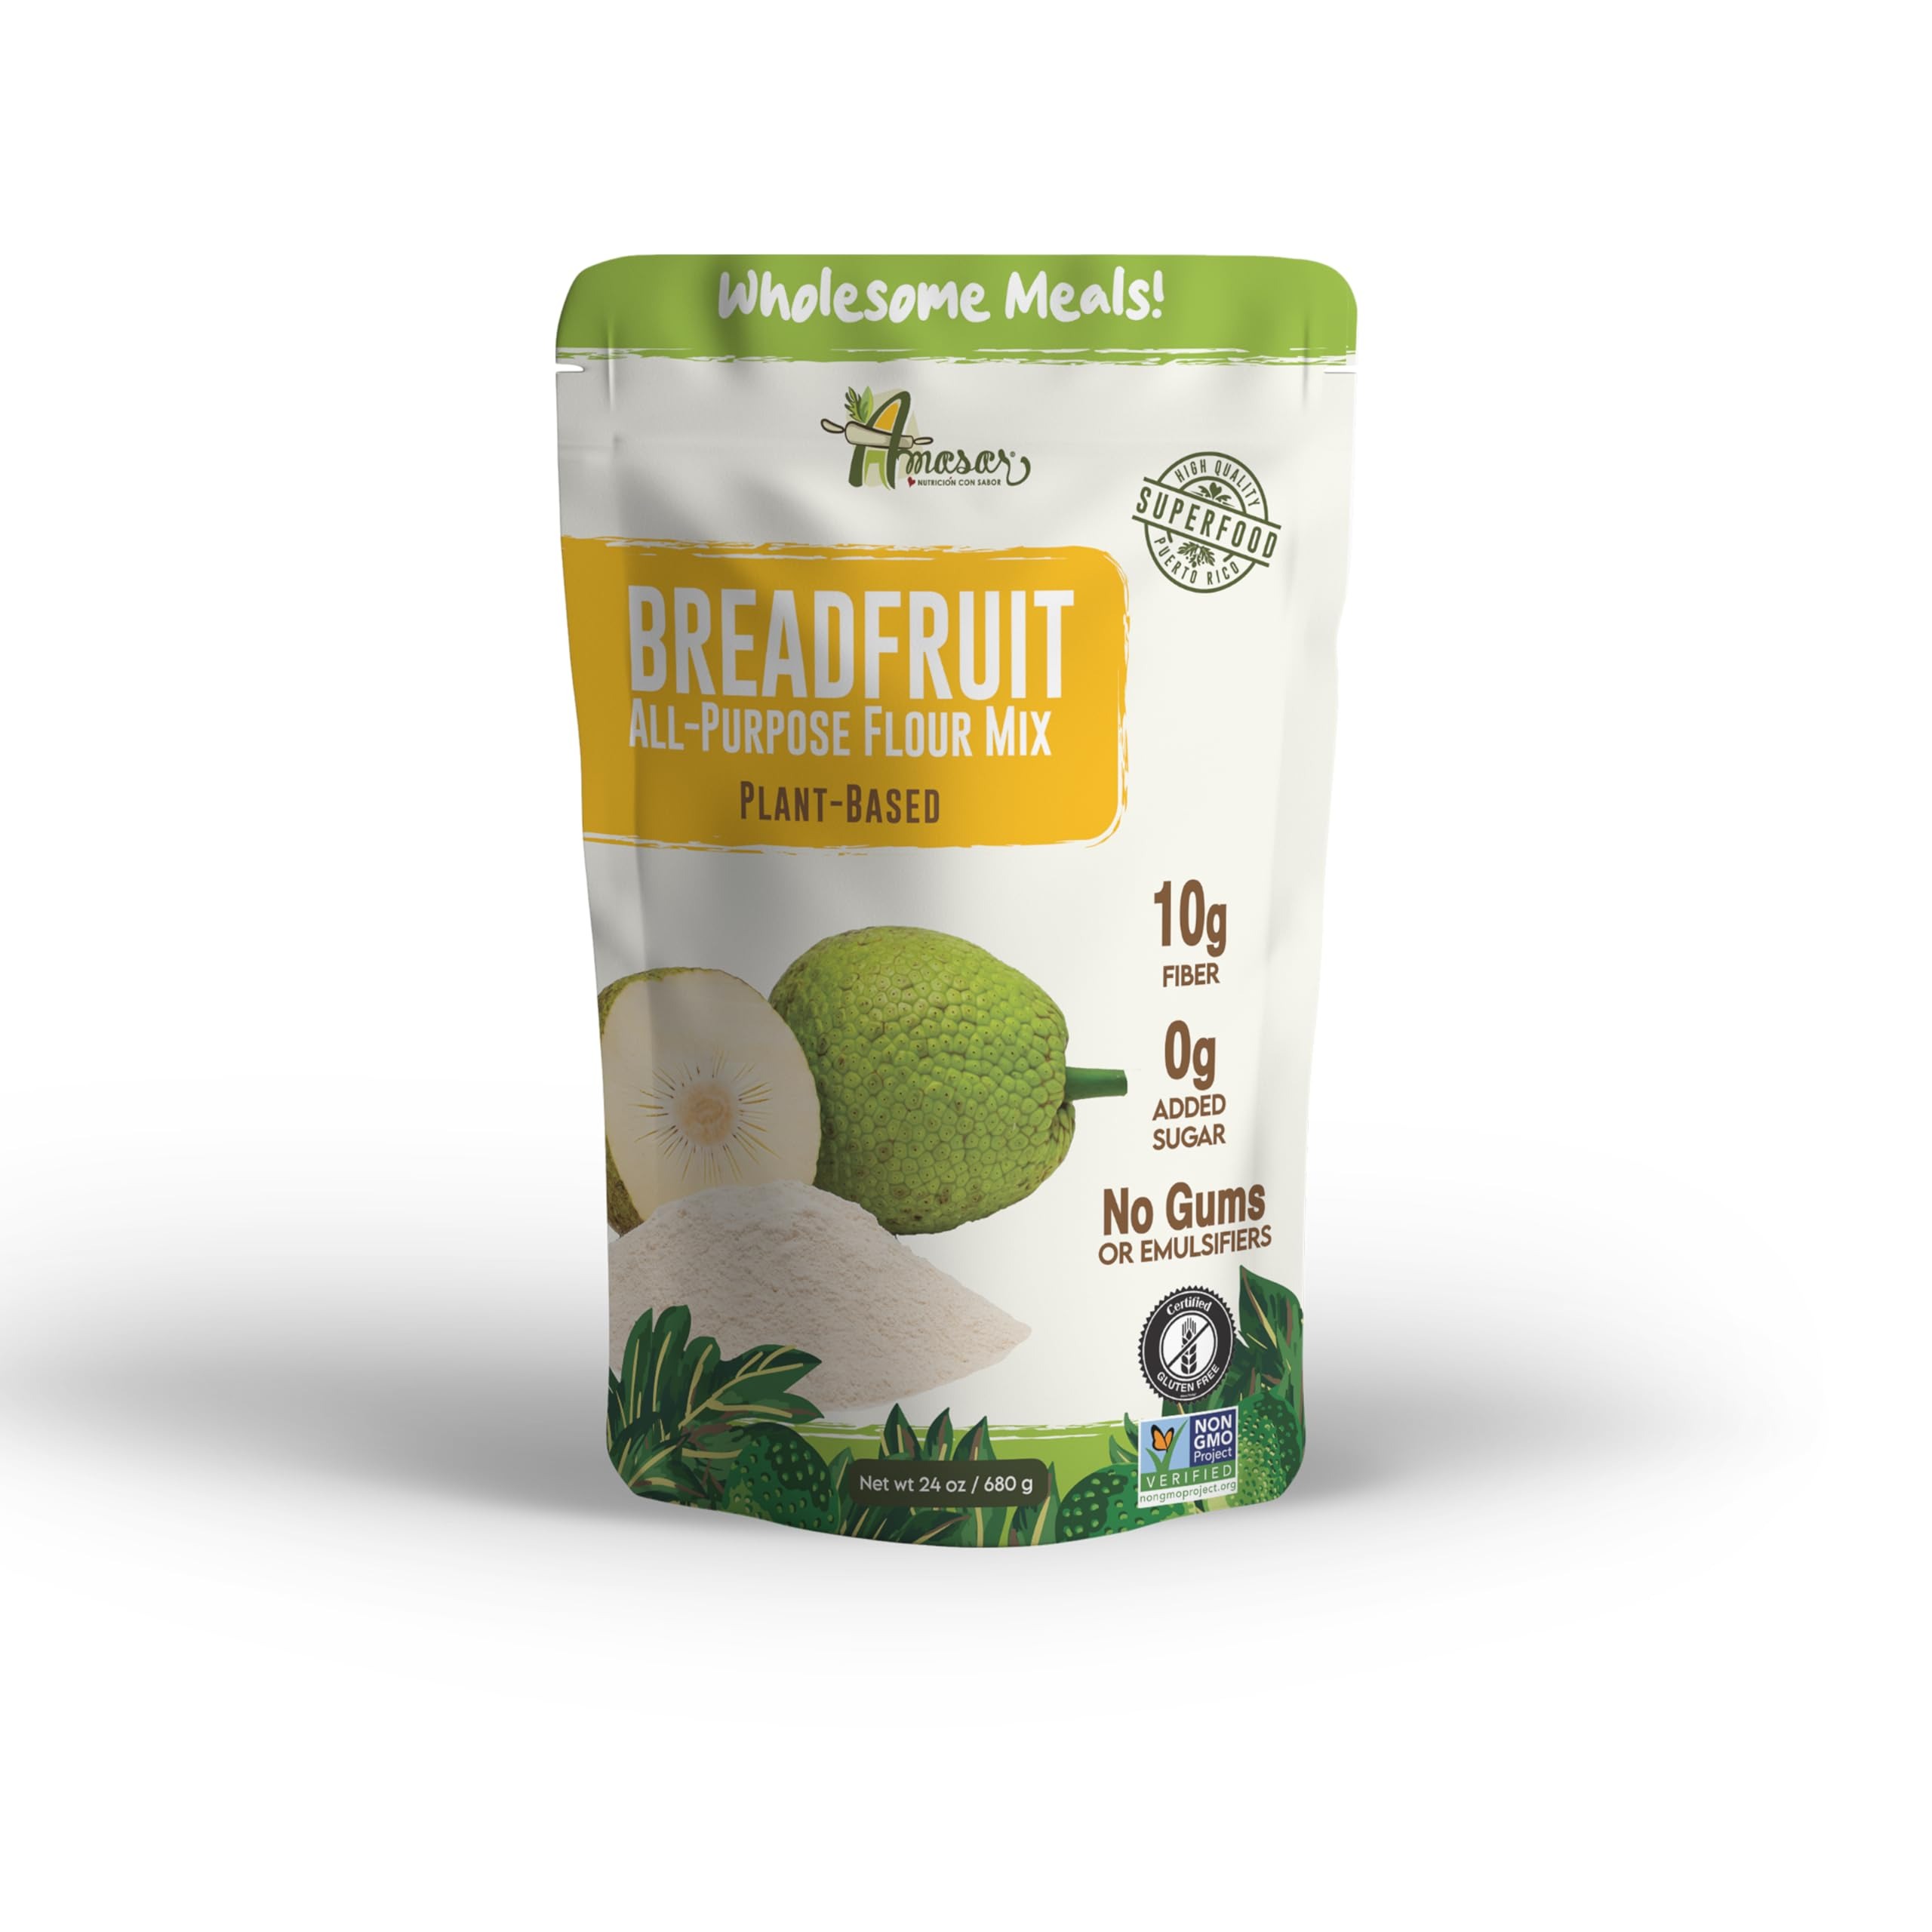
Item Name: Amasar | All-Purpose Breadfruit Baking Mix | Gluten Free Made with Breadfruit & Cassava Flour | Plant Based All-Purpose Flour for Desserts & Dishes | 9g of Fiber per Serving, 24 Oz
Bullet Point 1: Premium Baking Mix: Elevate your recipes with Amasar All-Purpose Breadfruit Mix, crafted for versatile and delicious baking.
Bullet Point 2: Gluten-Free Goodness: Enjoy guilt-free baking with our gluten-free blend made from wholesome breadfruit and cassava flour.
Bullet Point 3: Wholesome Plant-Based Choice: Embrace a healthier lifestyle with our plant-based flour that's perfect for desserts and dishes.
Bullet Point 4: Sustainable and Tasty: Satisfy your taste buds while supporting the environment with this sustainable, eco-friendly option.
Bullet Point 5: High Fiber Content: Boost your fiber intake with 9g per serving, and discover a world of delectable creations with ease.
Product Description: <p>Try the most delicious and versatile <strong>Breadfruit-Based All-Purpose Baking Mix</strong>, the perfect addition to your pantry for all your baking needs!</p> <p><strong>Naturally Delicious !!!&nbsp;</strong> Made with the <em><strong>finest quality breadfruit flour</strong></em>, our baking mix is an innovative and wholesome option that will elevate your baking game.</p> <p>It is is Gluten-free, Plant-based, and made with non-GMO ingredients, making it the <strong>ideal choice for health-conscious individuals </strong>or those with dietary restrictions.</p> <p>Not only is our <strong>Breadfruit-Based All-Purpose Baking Mix</strong> a healthier alternative to traditional flour mixes, but it is also <strong>sustainable</strong>. Breadfruit is a crop that requires little water, and its Glyphosate-free, making it an <em><strong>environmentally friendly option</strong></em>.</p> <p>With our baking mix, you can create delectable treats that will please any palate. Try a variety of recipes, including Bread, Muffins, Brownies, and Cakes, and even as a Thickener for soups and stews. Whether you're an experienced baker or just starting, our mix is easy to use and guarantees consistent results every time.</p> <p><strong>So why wait? </strong>Get your hands on our Breadfruit-Based All-Purpose Baking Mix and start baking your way to a healthier and tastier lifestyle!</p> <p><strong>INGREDIENTS:</strong>Breadfruit Flour, White Rice Flour, Cassava Flour, Xanthan gum, Baking Powder and Baking Soda.</p>
Value: 24.0
Unit: Ounce

Price: 19.85